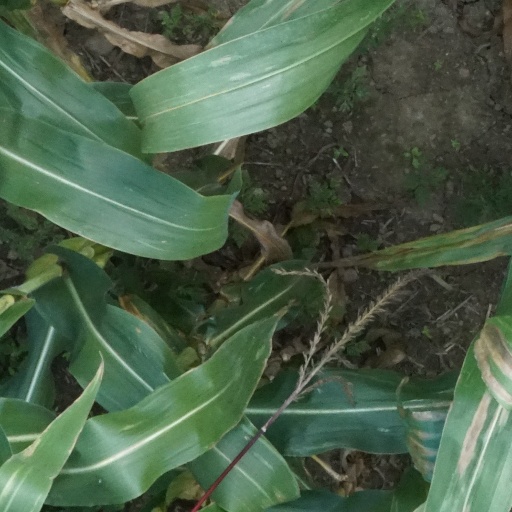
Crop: maize; corn